Japanese Antarctic Expedition

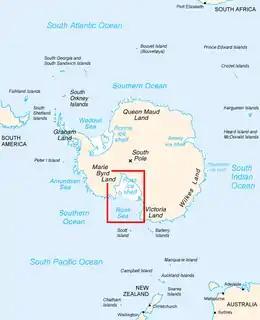
Map of Antarctica, showing (red rectangle) the area of the expedition's operations. Wellington (New Zealand) and Sydney (Australia) appear on the bottom edge of the map.

The Japanese Antarctic Expedition of 1910–12, in the ship "Kainan Maru", was the first such expedition by a non-European nation. It was concurrent with two major Antarctic endeavours led respectively by Roald Amundsen and Robert Falcon Scott, and has been relatively overlooked in polar history. After failing to land in its first season, the Japanese expedition's original aim of reaching the South Pole was replaced by less ambitious objectives, and after a more successful second season it returned safely to Japan, without injury or loss of life.